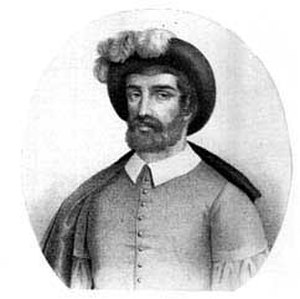
Juan Sebastián Elcano
Litografisk portræt af Elcano, 1854
Juan Sebastián Elcano var en spansk opdagelsesrejsende.